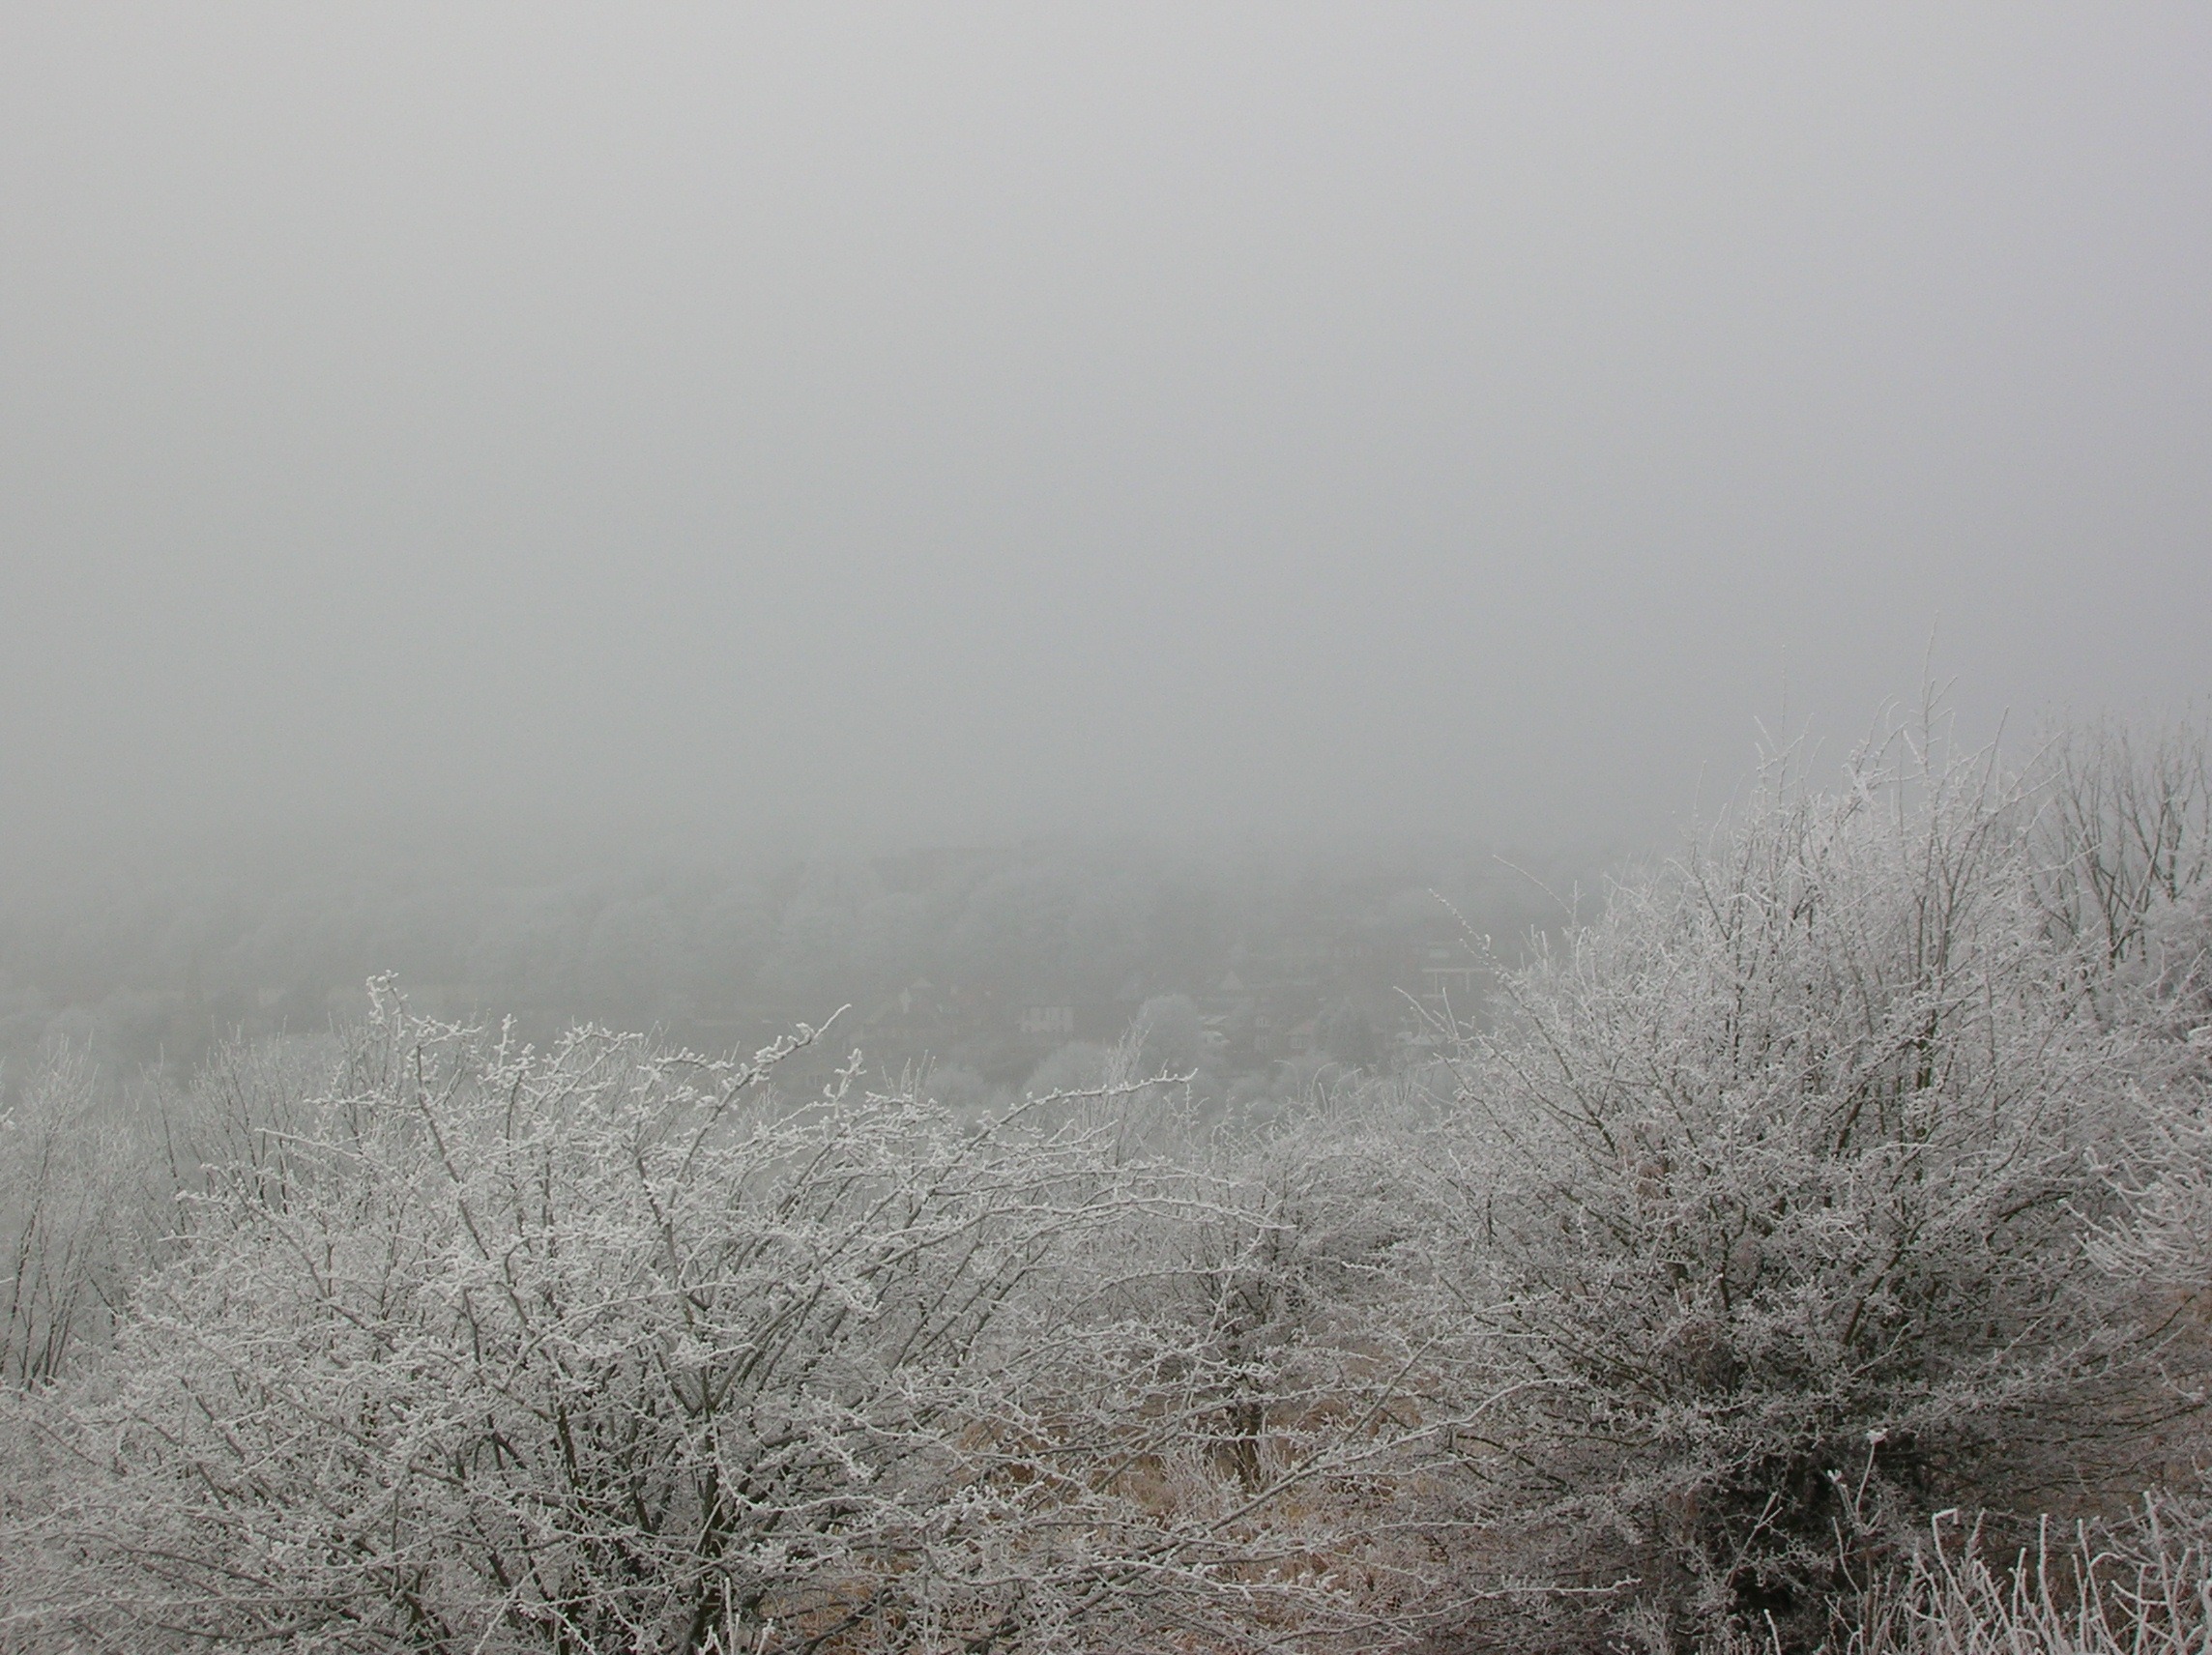
landscape, tree, nature, outdoor, wilderness, branch, mountain, snow, cold, winter, fog, mist, morning, view, frost, land, wild, environment, scenic, natural, scenery, weather, haze, frozen, season, freezing, crags, atmospheric phenomenon